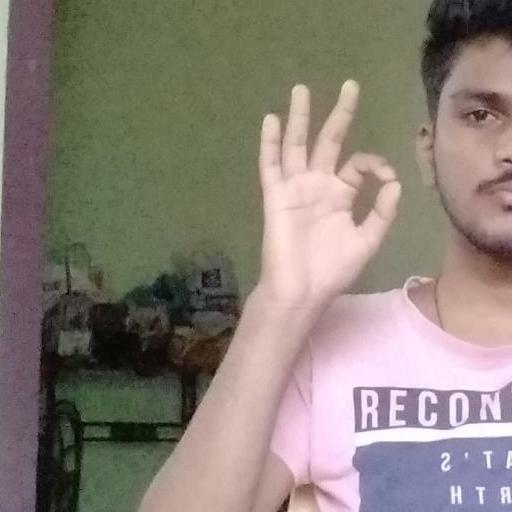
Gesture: ok